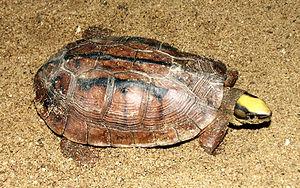
Cuora trifasciata est une espèce de tortues de la famille des Geoemydidae. Cette espère est aujourd'hui proche de l'extinction.